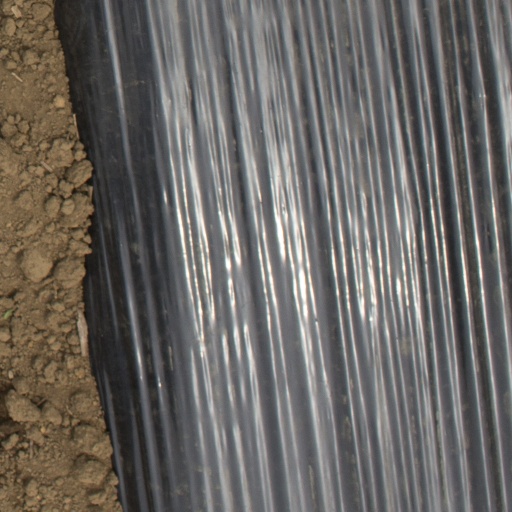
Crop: Jerusalem artichoke